Dongfengnanlu station

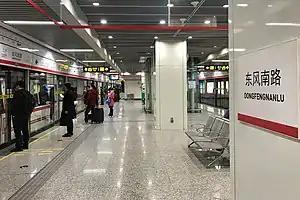

Dongfengnanlu is a metro station of Zhengzhou Metro Line 1.